Kammerberg (Fahrenzhausen)

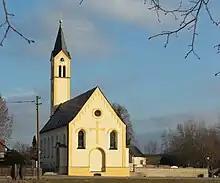
St. John the Baptist Church in Kammerberg

Kammerberg is surrounded by the neighboring villages of Gramling, Giebing, Kollbach, Weißling, Lauterbach, Bachenhausen and Viehbach. The B13 runs about one kilometer east of Kammerberg. The Kammerberger Forest, locally called 'Hiakl', connects to the south. The Rettenbach creek flows west of Kammerberg. The area is surrounded by forests, streams and agricultural farmland.